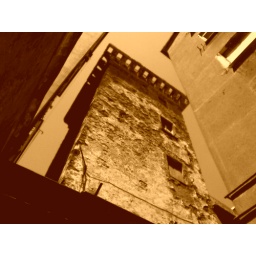
an ancient guard tower near my home in genoa. panasonic vs 3. viraggio seppia digital elaboration.